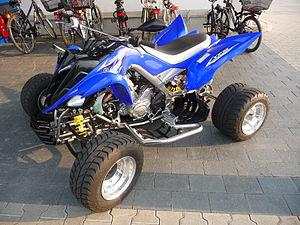
Le Yamaha Raptor est un quad de la marque Yamaha. Dénommé aujourd'hui « Raptor », il était vendu avant 2005 sous l'appellation « Warrior ».